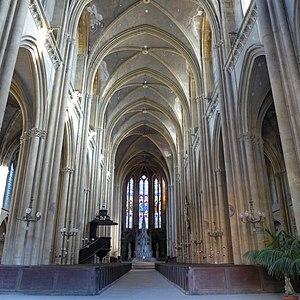
L’abbaye Saint-Vincent de Metz est une abbaye fondée à Metz au Xᵉ siècle. Ses bâtiments subsistent aujourd’hui et abritent le lycée Fabert.